Druidenstein

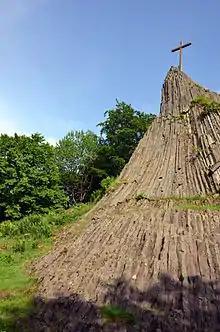
Druidenstein national geotope

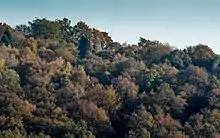
The top of the Druidenstein above the tips of the trees (seen from the Otto Tower)

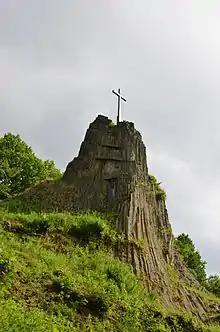
North side with embedded statue of Mary

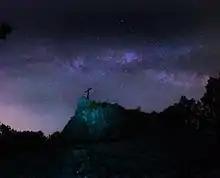
Night photograph of the Druidenstein with the Milky Way

The Druidenstein is a cone-shaped basalt rock in the northern Heller Upland above the town of Kirchen on the Sieg in the parish of Herkersdorf, Altenkirchen, Germany. The basalt cone stands at a height and is about 20 metres high.